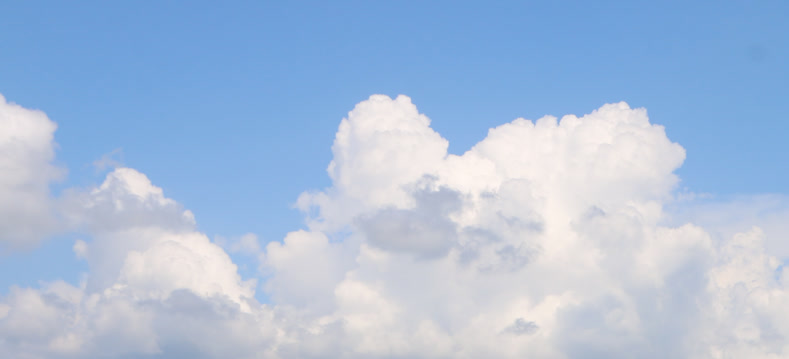
Cloud type: Cumulus